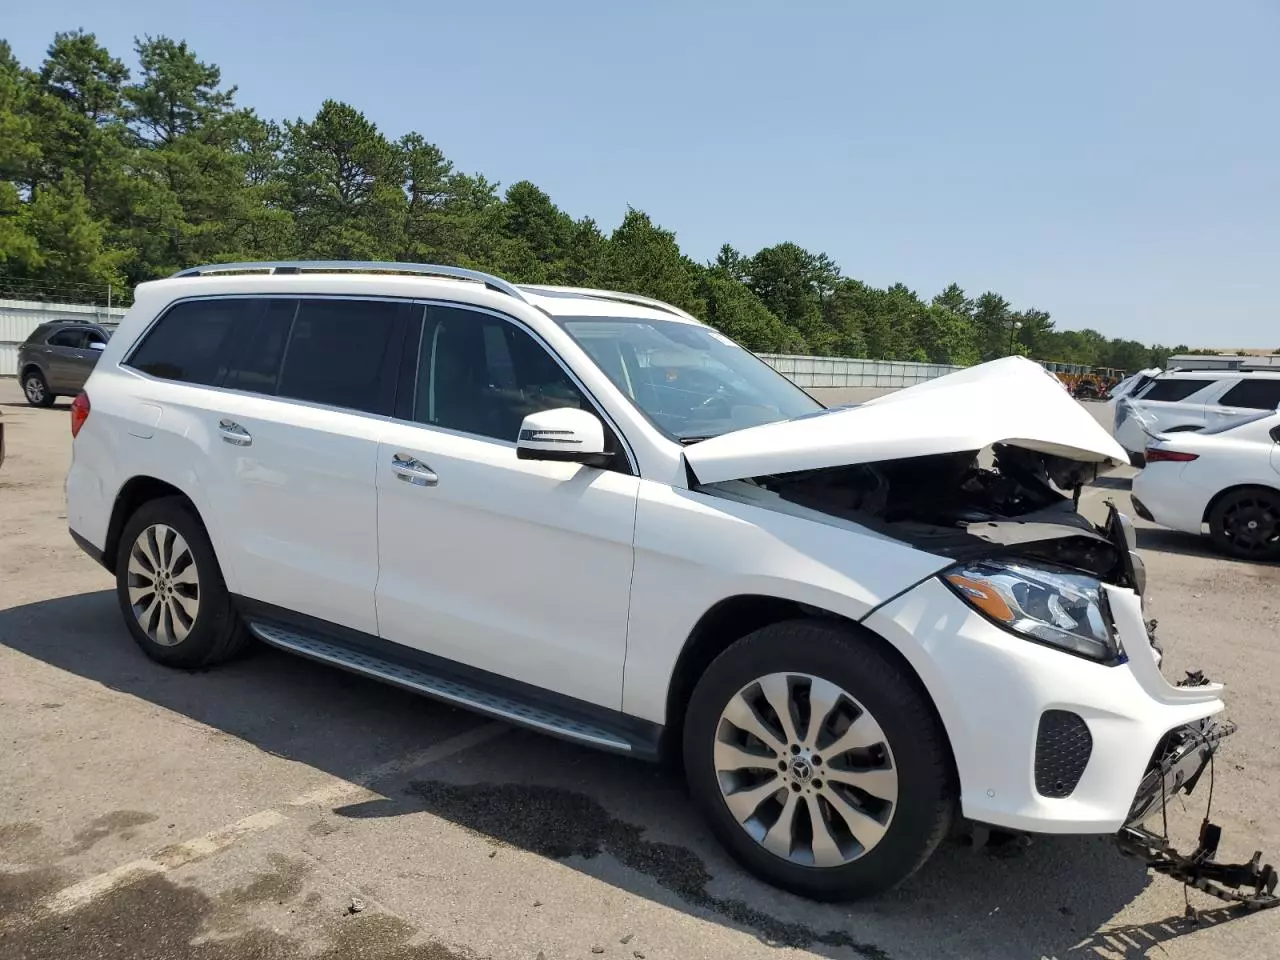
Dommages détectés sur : pare-choc avant, capot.
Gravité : majeur